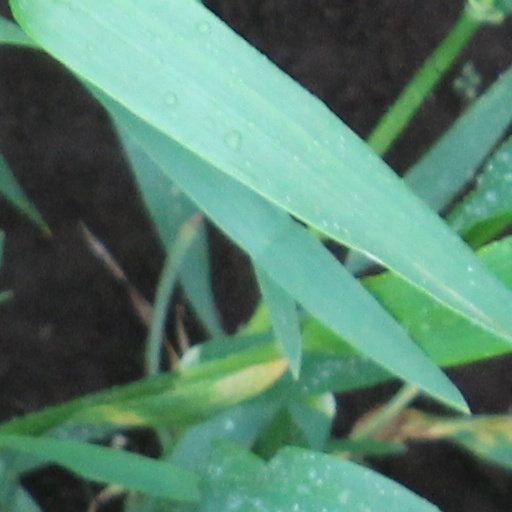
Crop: wheat